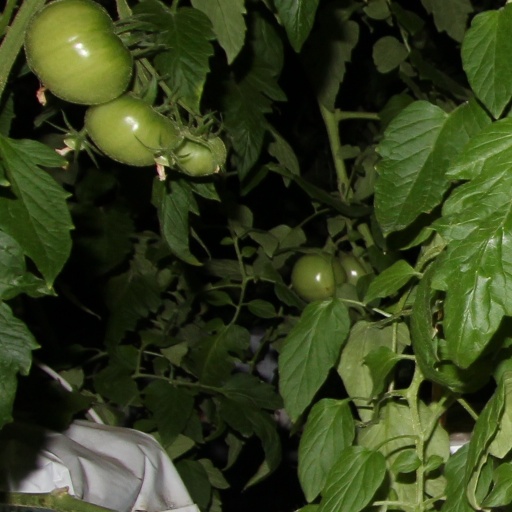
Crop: tomato